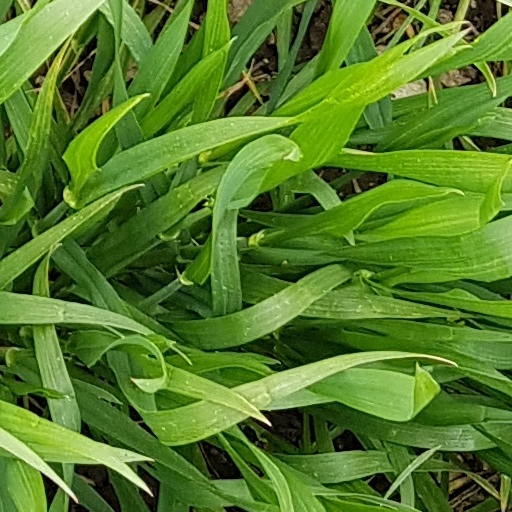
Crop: wheat